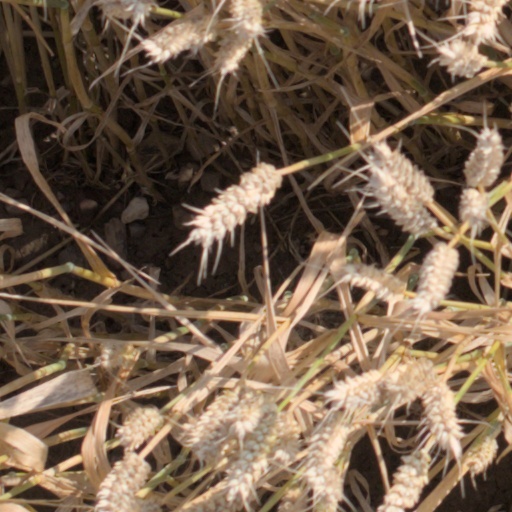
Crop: wheat